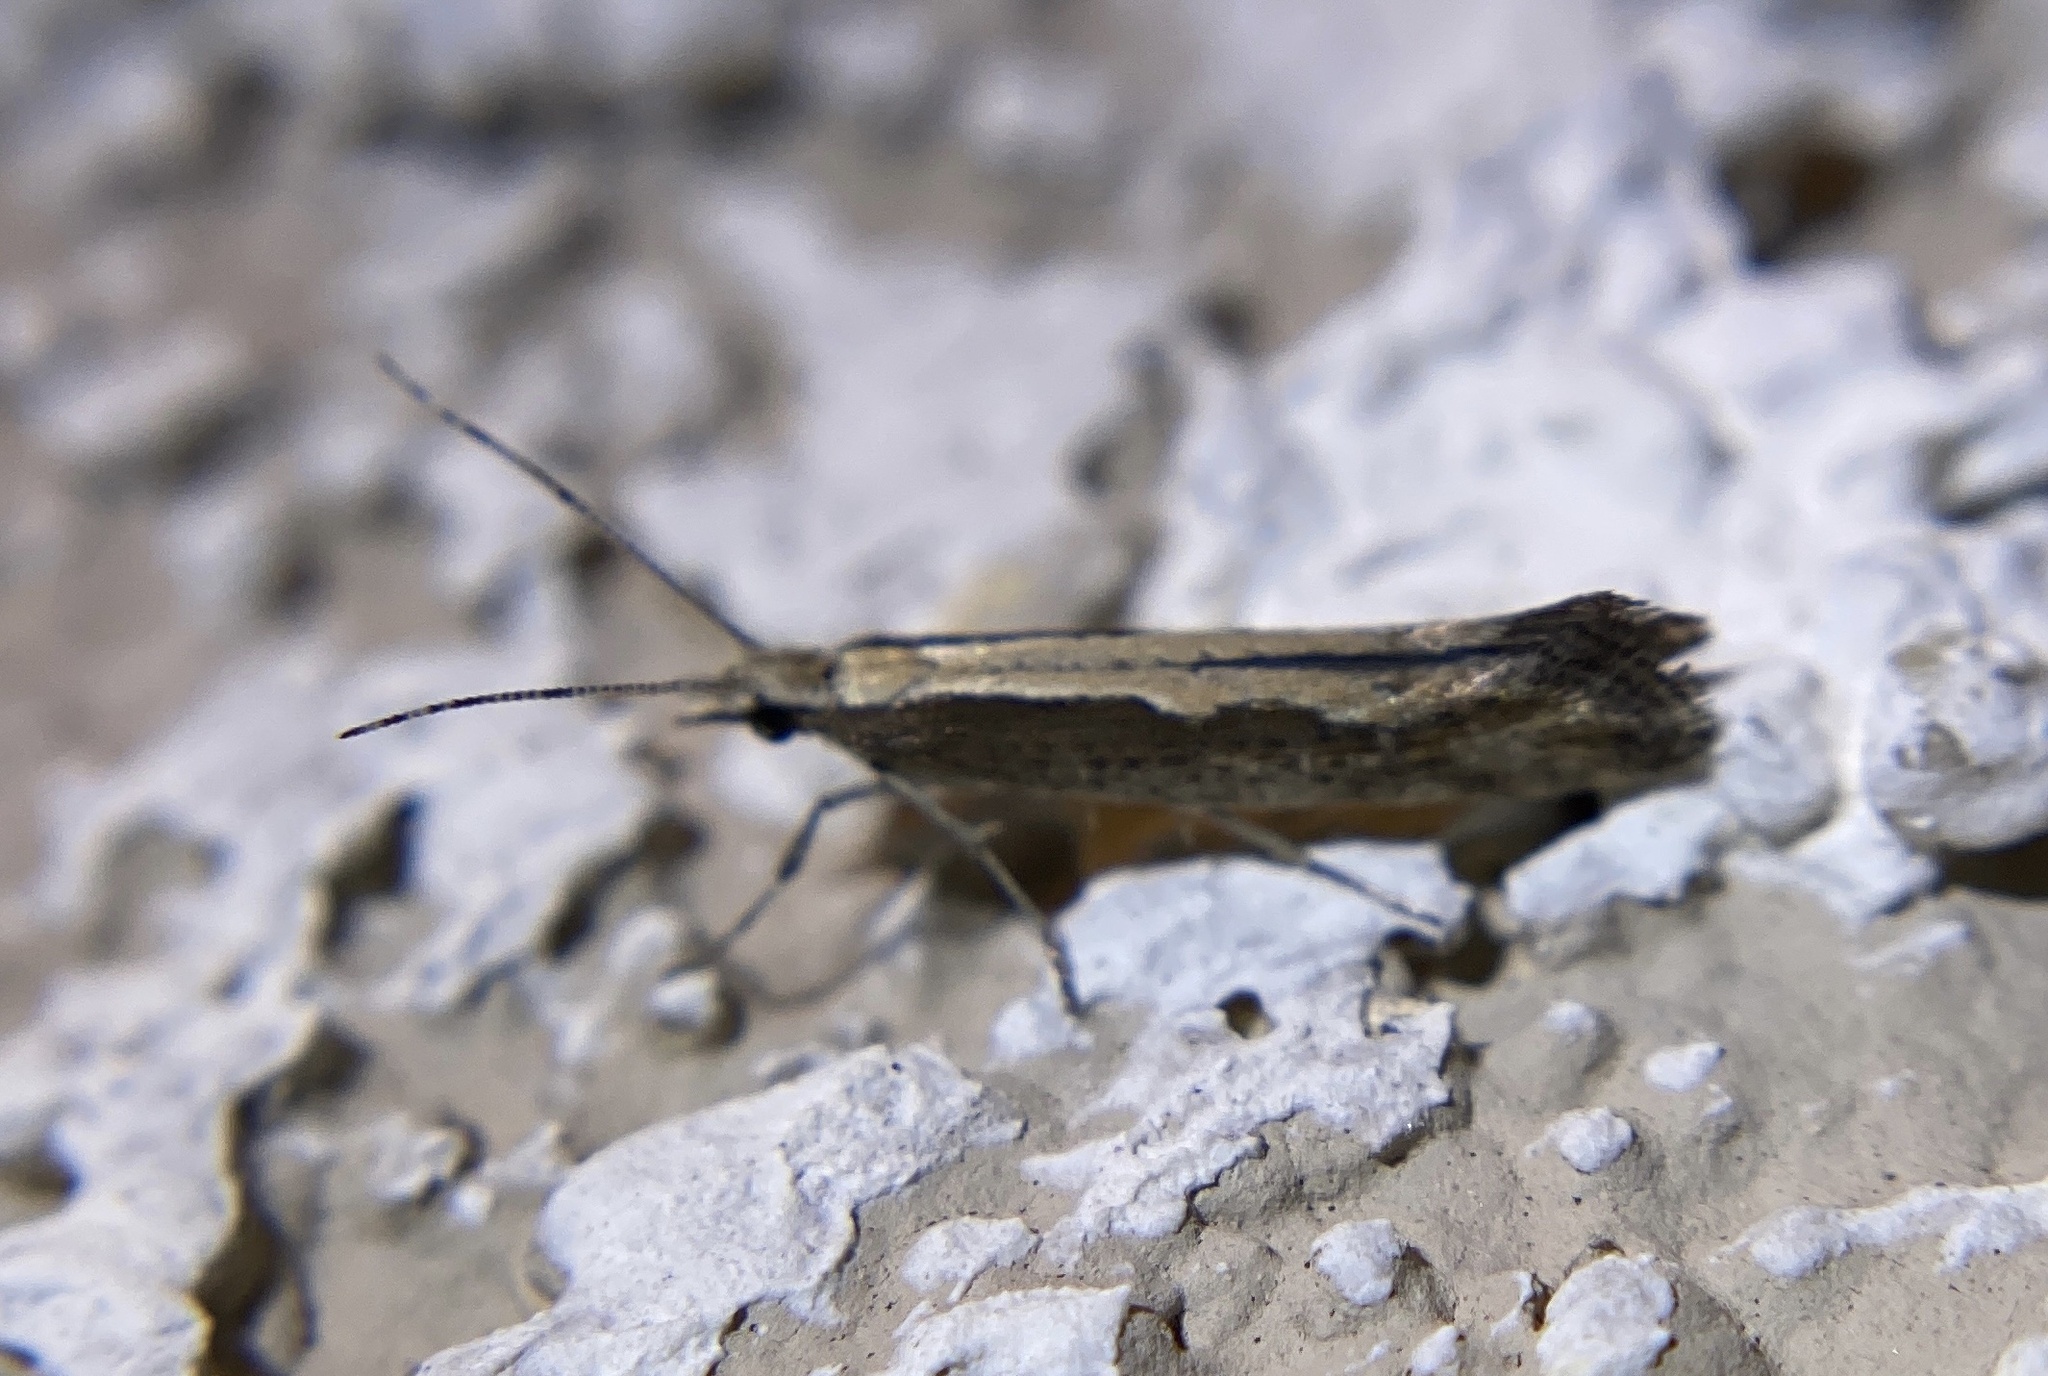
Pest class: diamondback_moth